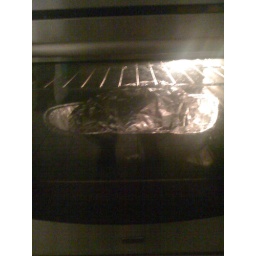
the bird is in the oven